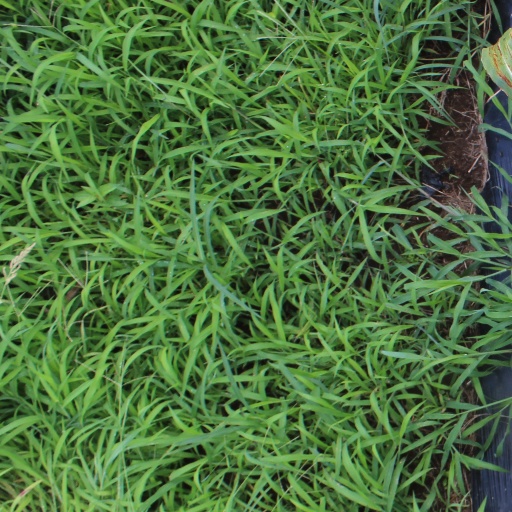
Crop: sorghum